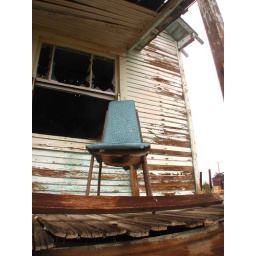
chair on porch of abanded house in kelso